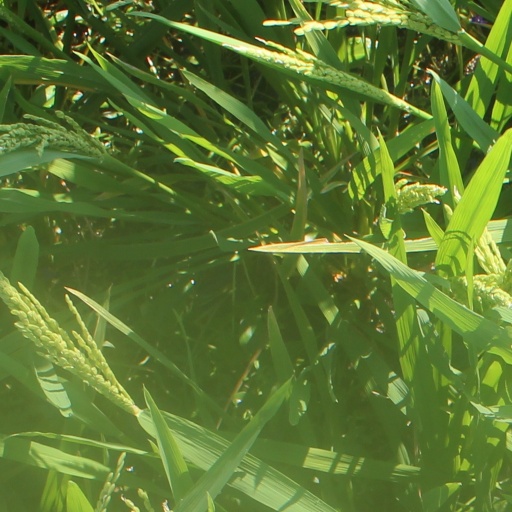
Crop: rice